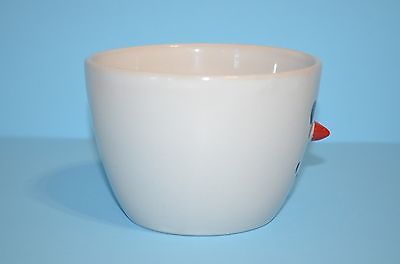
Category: mug